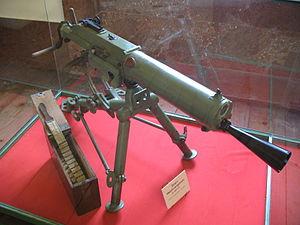
L'armée commune est l'une des composantes de l'armée de terre austro-hongroise, elles-mêmes composante des Forces armées de l'Empire austro-hongrois. L'armée commune était plus simplement appelée « Heer » dans les documents austro-hongrois. Après la chute de l'empire en 1918, l'armée commune est souvent désignée, notamment dans l'historiographie germanique, « k.u.k. Armee », et en hongrois « Császári és Királyi hadsereg ».